West Woods

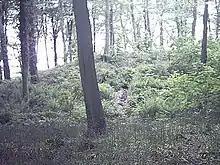
West Woods long barrow

In July 2020, it was announced that West Woods was the most likely origin of most of the sarsen stones used to build the outer circle and central trilithon horseshoe at Stonehenge. Archaeologists and geochemists analysed a core drilled from one of the upright sarsen stones at Stonehenge in 1958, and compared it to samples from 20 sarsen outcrops around the country. The chemistry of samples from the core yielded a unique match with sarsen samples from West Woods.